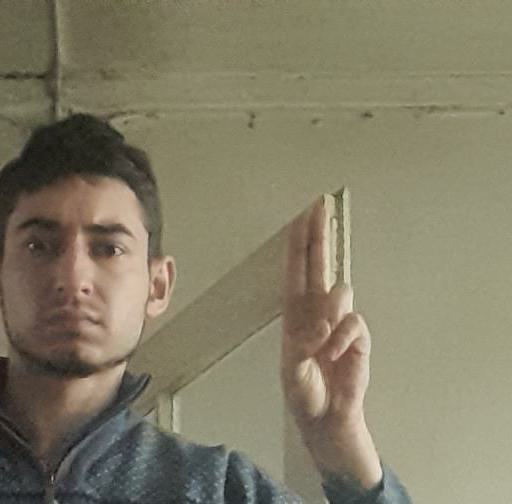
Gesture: two_up